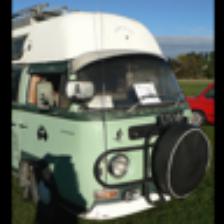
Label: NonHuman